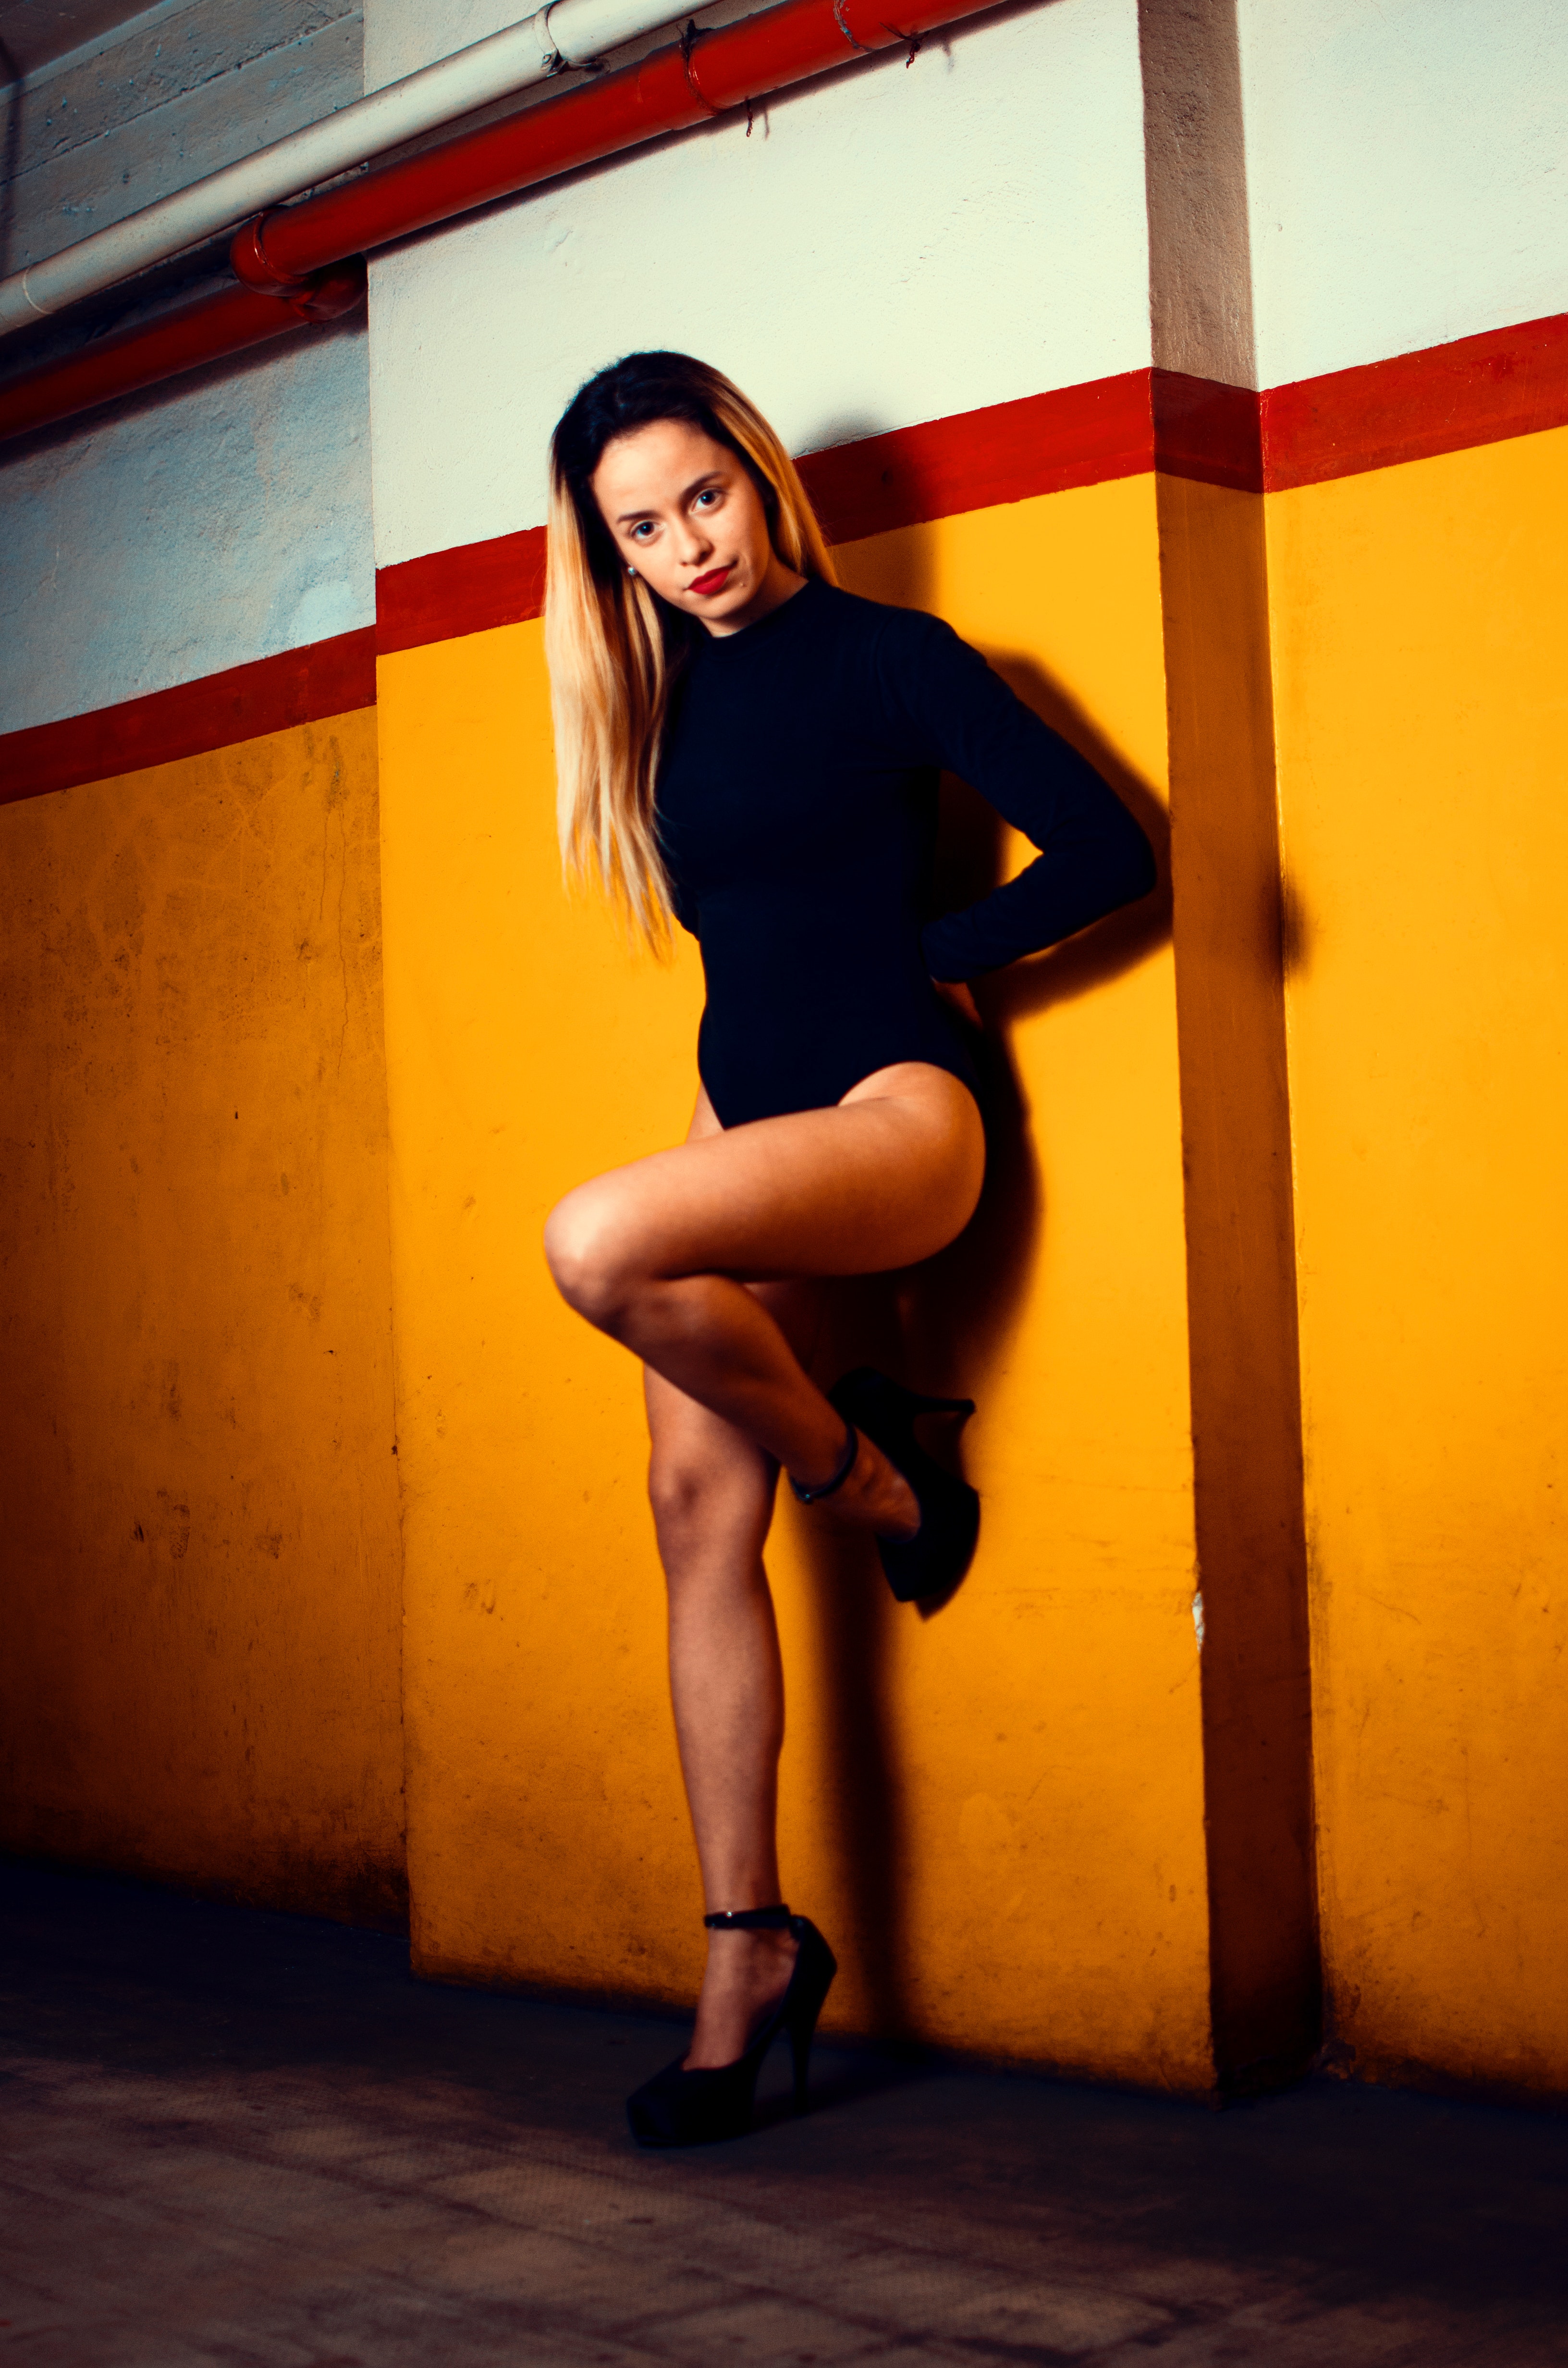
leg, human leg, yellow, beauty, thigh, model, photo shoot, fashion, long hair, human body, black hair, knee, photography, flash photography, sitting, dress, brown hair, art model, little black dress, fashion model